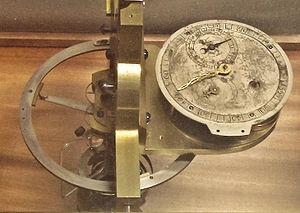
Un chronomètre de marine, appelé aussi montre de marine, est une horloge suffisamment précise pour être utilisée comme une base de temps portable, y compris sur un véhicule en mouvement. Le développement de ces instruments au cours du XVIIIᵉ siècle constitua une avancée technologique majeure, car la connaissance précise de l'heure durant un voyage au long cours était nécessaire à la navigation astronomique pour pouvoir déterminer la longitude. Le premier chronomètre véritable fut le résultat des efforts acharnés d'un seul homme, John Harrison, au long de 31 années d'essais et erreurs ; cela devait révolutionner l'art de la navigation maritime alors que le colonialisme prenait son essor.